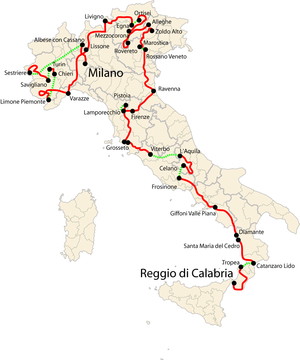
Giro d'Italia 2005
Etapeoversigt 2005
Den 88. udgave af cykelløbet Giro d'Italia, som blev arrangeret over 20 etaper i tidsrummet 7. – 29. maj 2005.